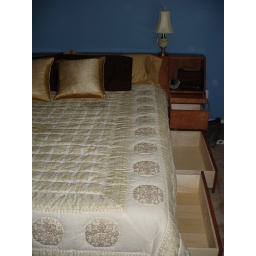
the under bed drawer storage, nightstand drawer, and floating tray